Multi-scale camouflage

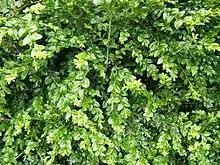
Patterns in nature, like the foliage of this "Buxus sempervirens" bush, are often broken into visual elements with small and large scales, such as branches and leaves.

During the Second World War, Johann Georg Otto Schick designed a series of patterns such as "Platanenmuster" (plane tree pattern) and "Erbsenmuster" (pea-dot pattern) for the Waffen-SS, combining micro- and macro-patterns in one scheme.